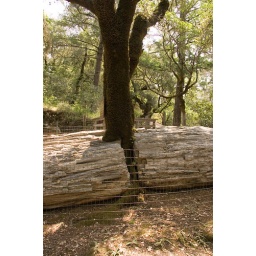
a live tree growing between 2 sections of a petrified tree in the petrified forest